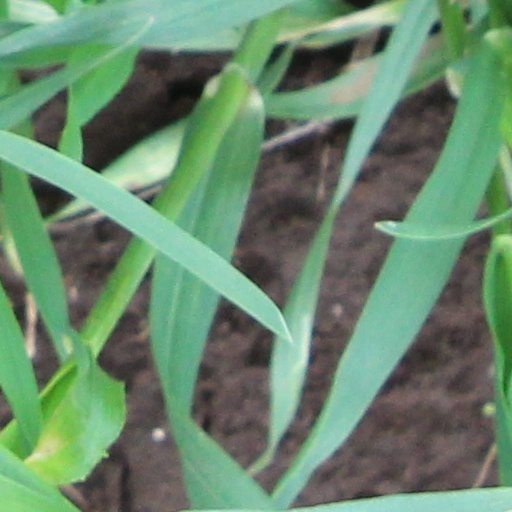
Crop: wheat